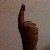
The image shows a hand gesture representing the number 1 in Indian Sign Language.